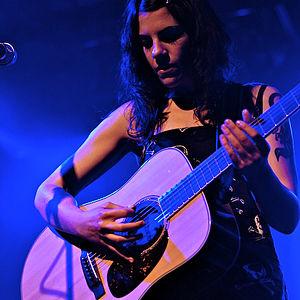
Terra Naomi est une chanteuse pop rock, qui a pris son envol grâce à la diffusion de sa chanson, Say It's Possible, sur le site de vidéo YouTube. Originaire de New York, elle a vécu pendant quelque temps en Angleterre après avoir signé avec Universal Music. Elle écrit ses propres chansons et joue de la guitare et du piano.